William Radford

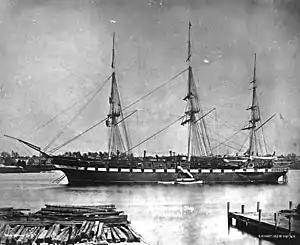
USS "Franklin" in 1864

Commodore Radford was appointed April 28, 1865, to command the North Atlantic Squadron as Acting Rear Admiral. He transferred his flag May 15, 1865, from "Phlox" to , which remained his flagship during his tenure. He was called October 10, 1865, to oversee the Washington Navy Yard. He moved his wife, two daughters and three sons from New Jersey to a Washington, D.C. home in November.